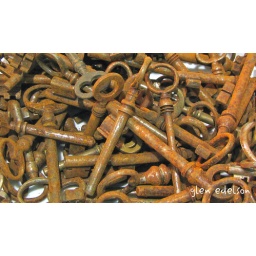
Old rusty skeleton keys at a antique market still widely used in europe.